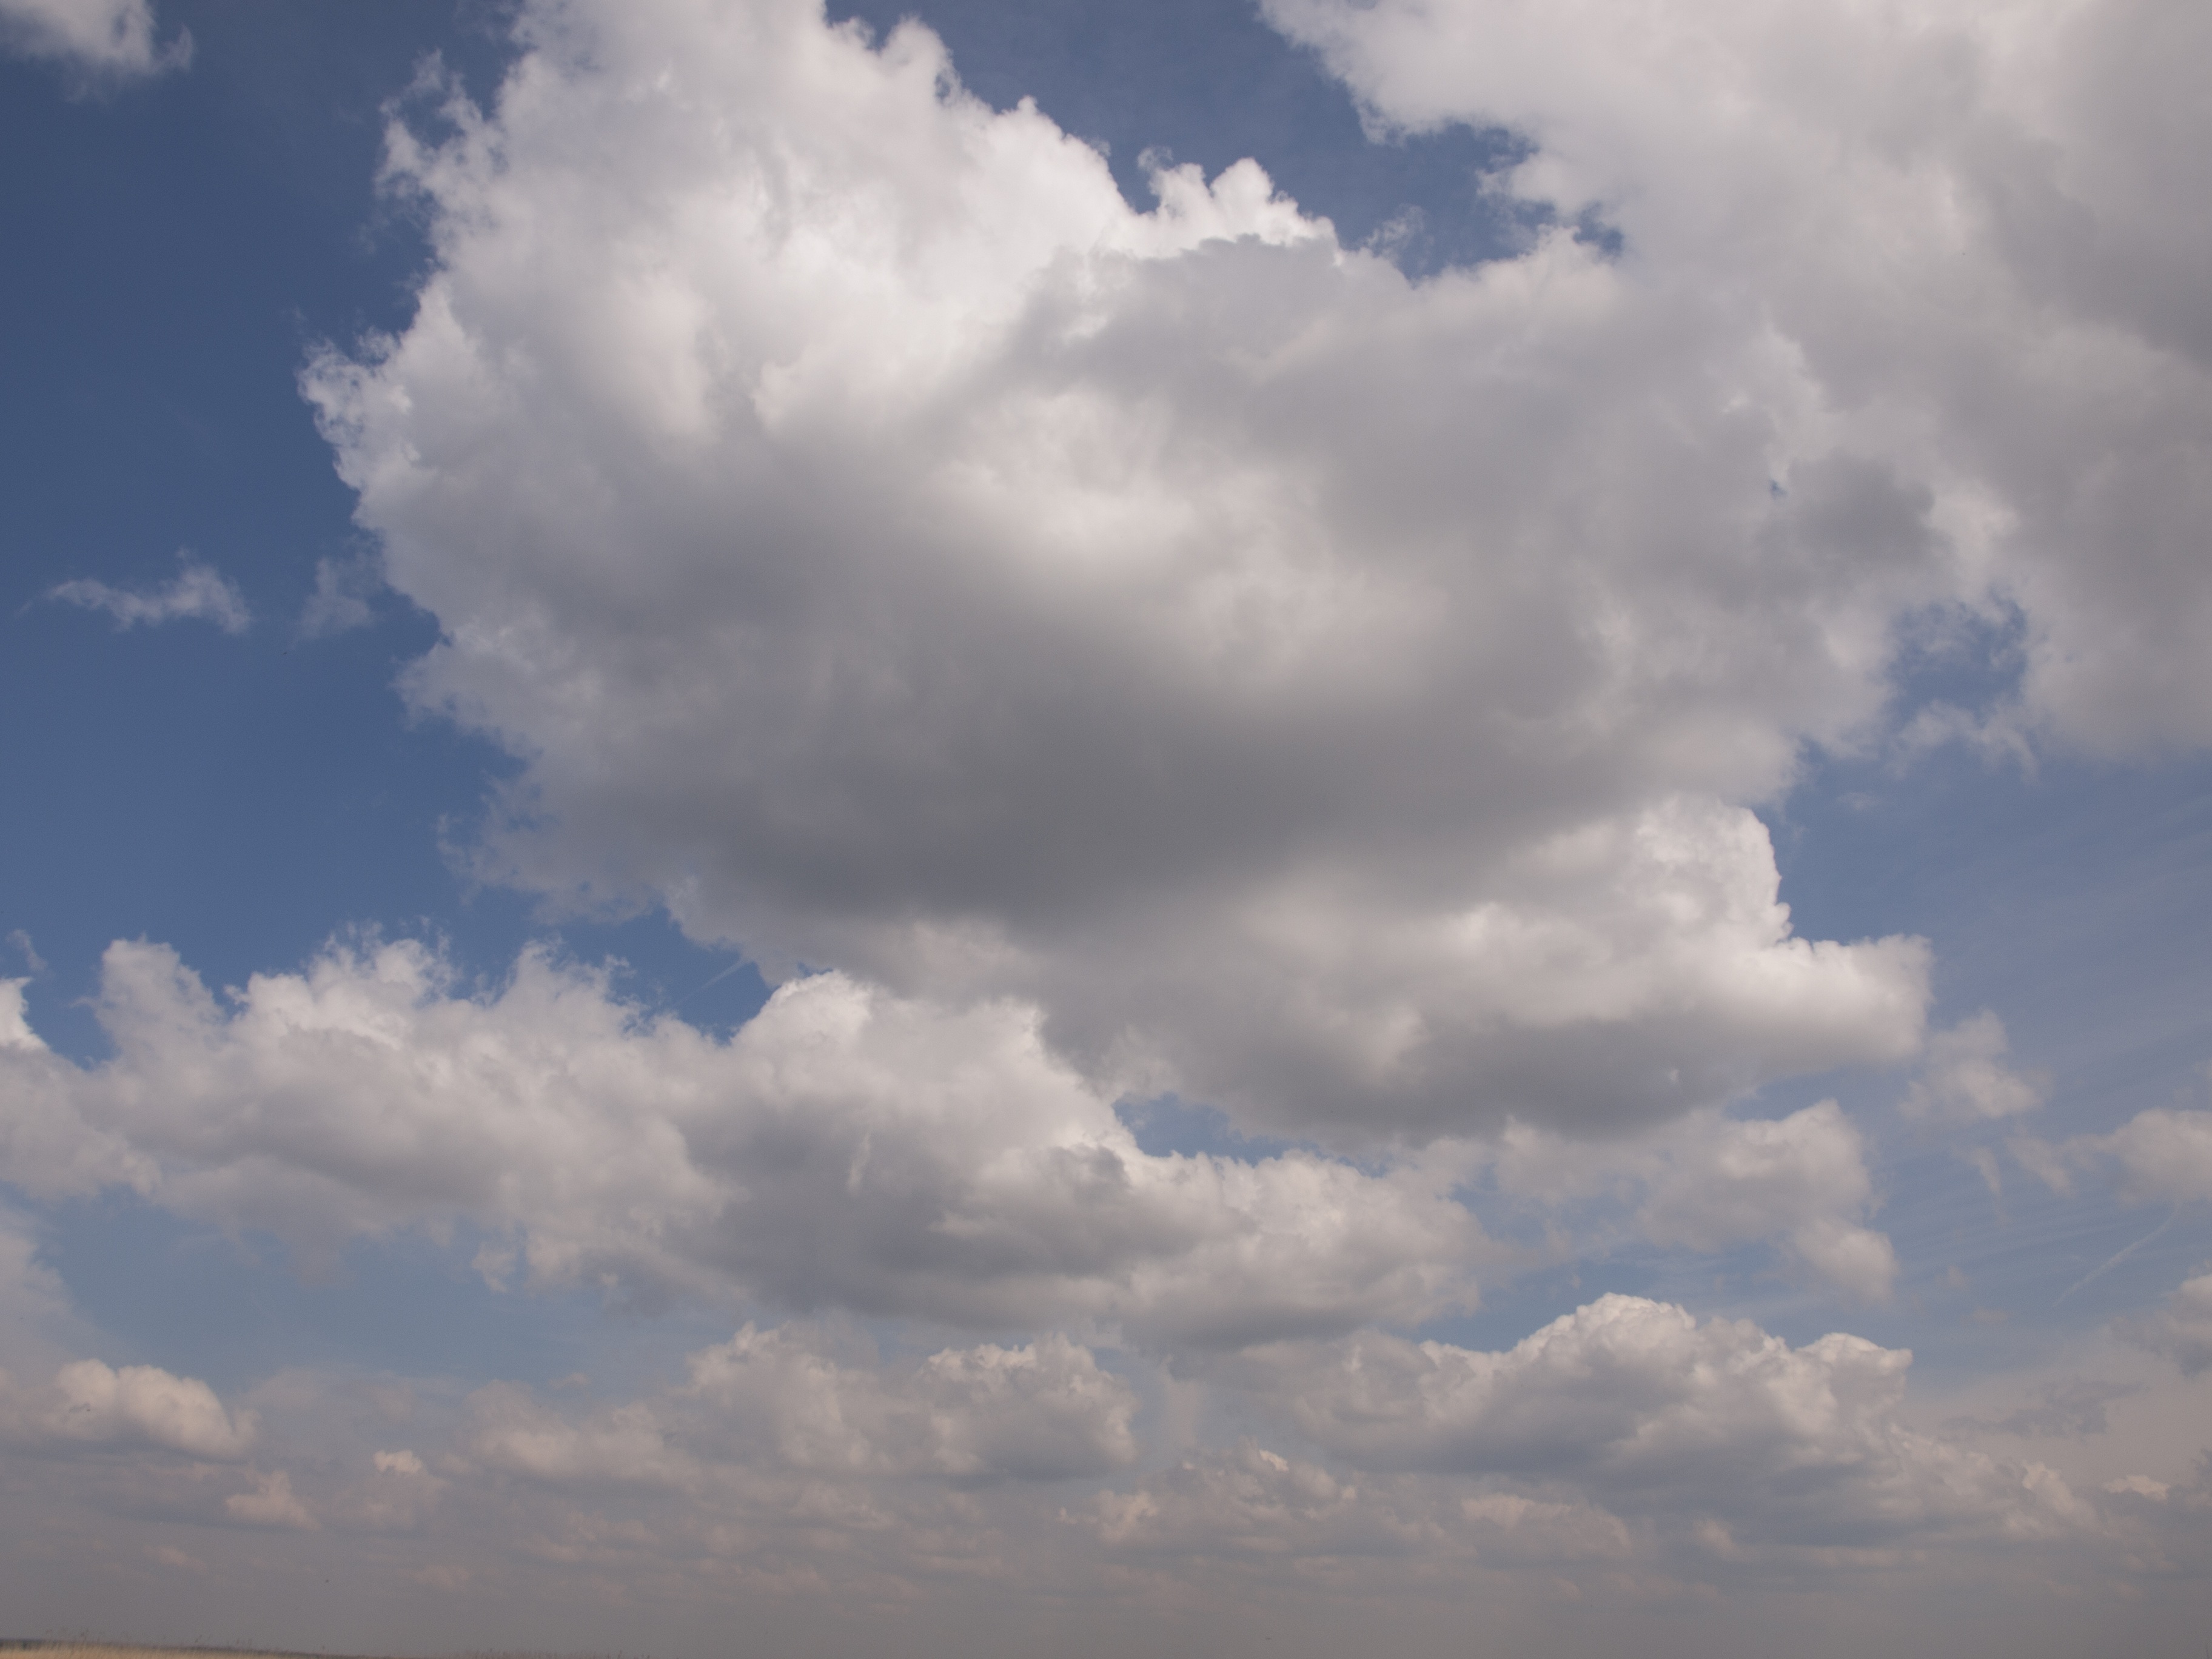
horizon, cloud, sky, atmosphere, daytime, cumulus, blue sky, clouds, meteorological phenomenon